Volleyball at the 2011 All-Africa Games

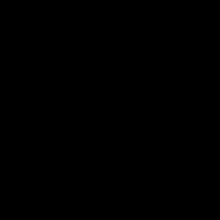
Volleyball at the 2011 All-Africa Games was held from September 6–16, 2011 at several venues.

Volleyball at the 2011 All-Africa Games was held from September 6–16, 2011 at several venues.